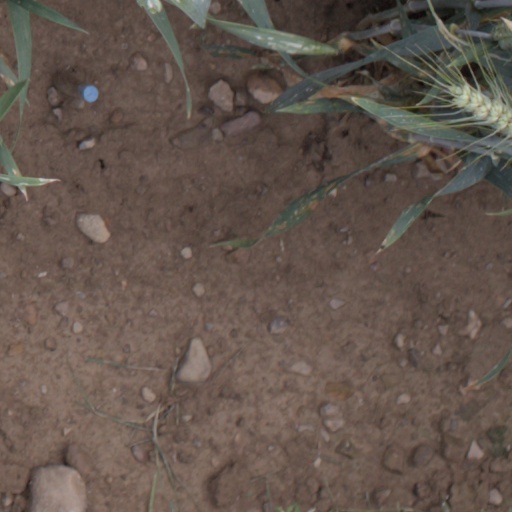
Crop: wheat